Our Great National Parks

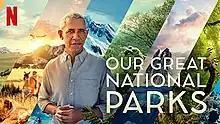

Our Great National Parks is a five-part Netflix documentary series about some of the world's national parks and their wildlife. It is presented by former president of the United States Barack Obama and was released on April 13, 2022.